Question: Please indicate a possible affordance area of the bed that can be used for lying down
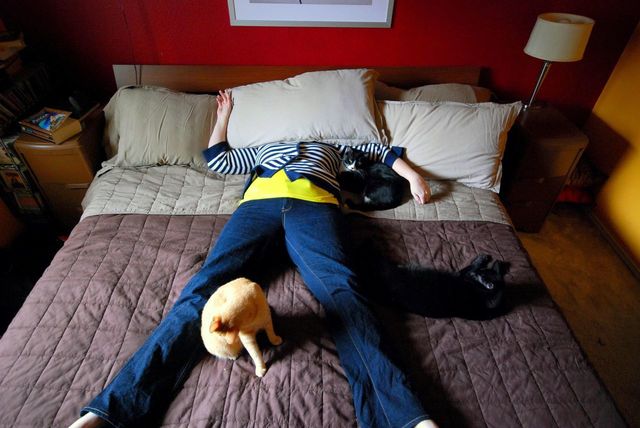
Answer: [0.5, 108, 630.5, 428]